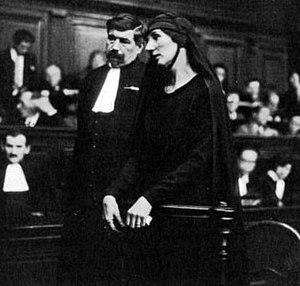
Madame Nozière à la barre des témoins en 1934 et son avocat Maître Boitel.
Violette Nozière, née le 11 janvier 1915 à Neuvy-sur-Loire et morte le 26 novembre 1966 à Petit-Quevilly, est une étudiante française qui a défrayé la chronique judiciaire et criminelle dans les années 1930.